Athanasius Kircher

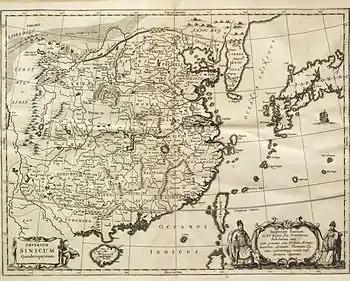
Map of China, "China Illustrata".

Kircher's interest in Egyptology began in 1628 when he became intrigued by a collection of hieroglyphs in the library at Speyer. He learned Coptic in 1633 and published its first grammar in 1636, the "Prodromus coptus sive aegyptiacus". Kircher then broke with Horapollon's interpretation of hieroglyphs with his "Lingua aegyptiaca restituta". Kircher argued that Coptic preserved the last development of ancient Egyptian. For this Kircher has been considered the true "founder of Egyptology", because his work was conducted "before the discovery of the Rosetta Stone rendered Egyptian hieroglyphics comprehensible to scholars". He also recognized the relationship between hieratic and hieroglyphic scripts.